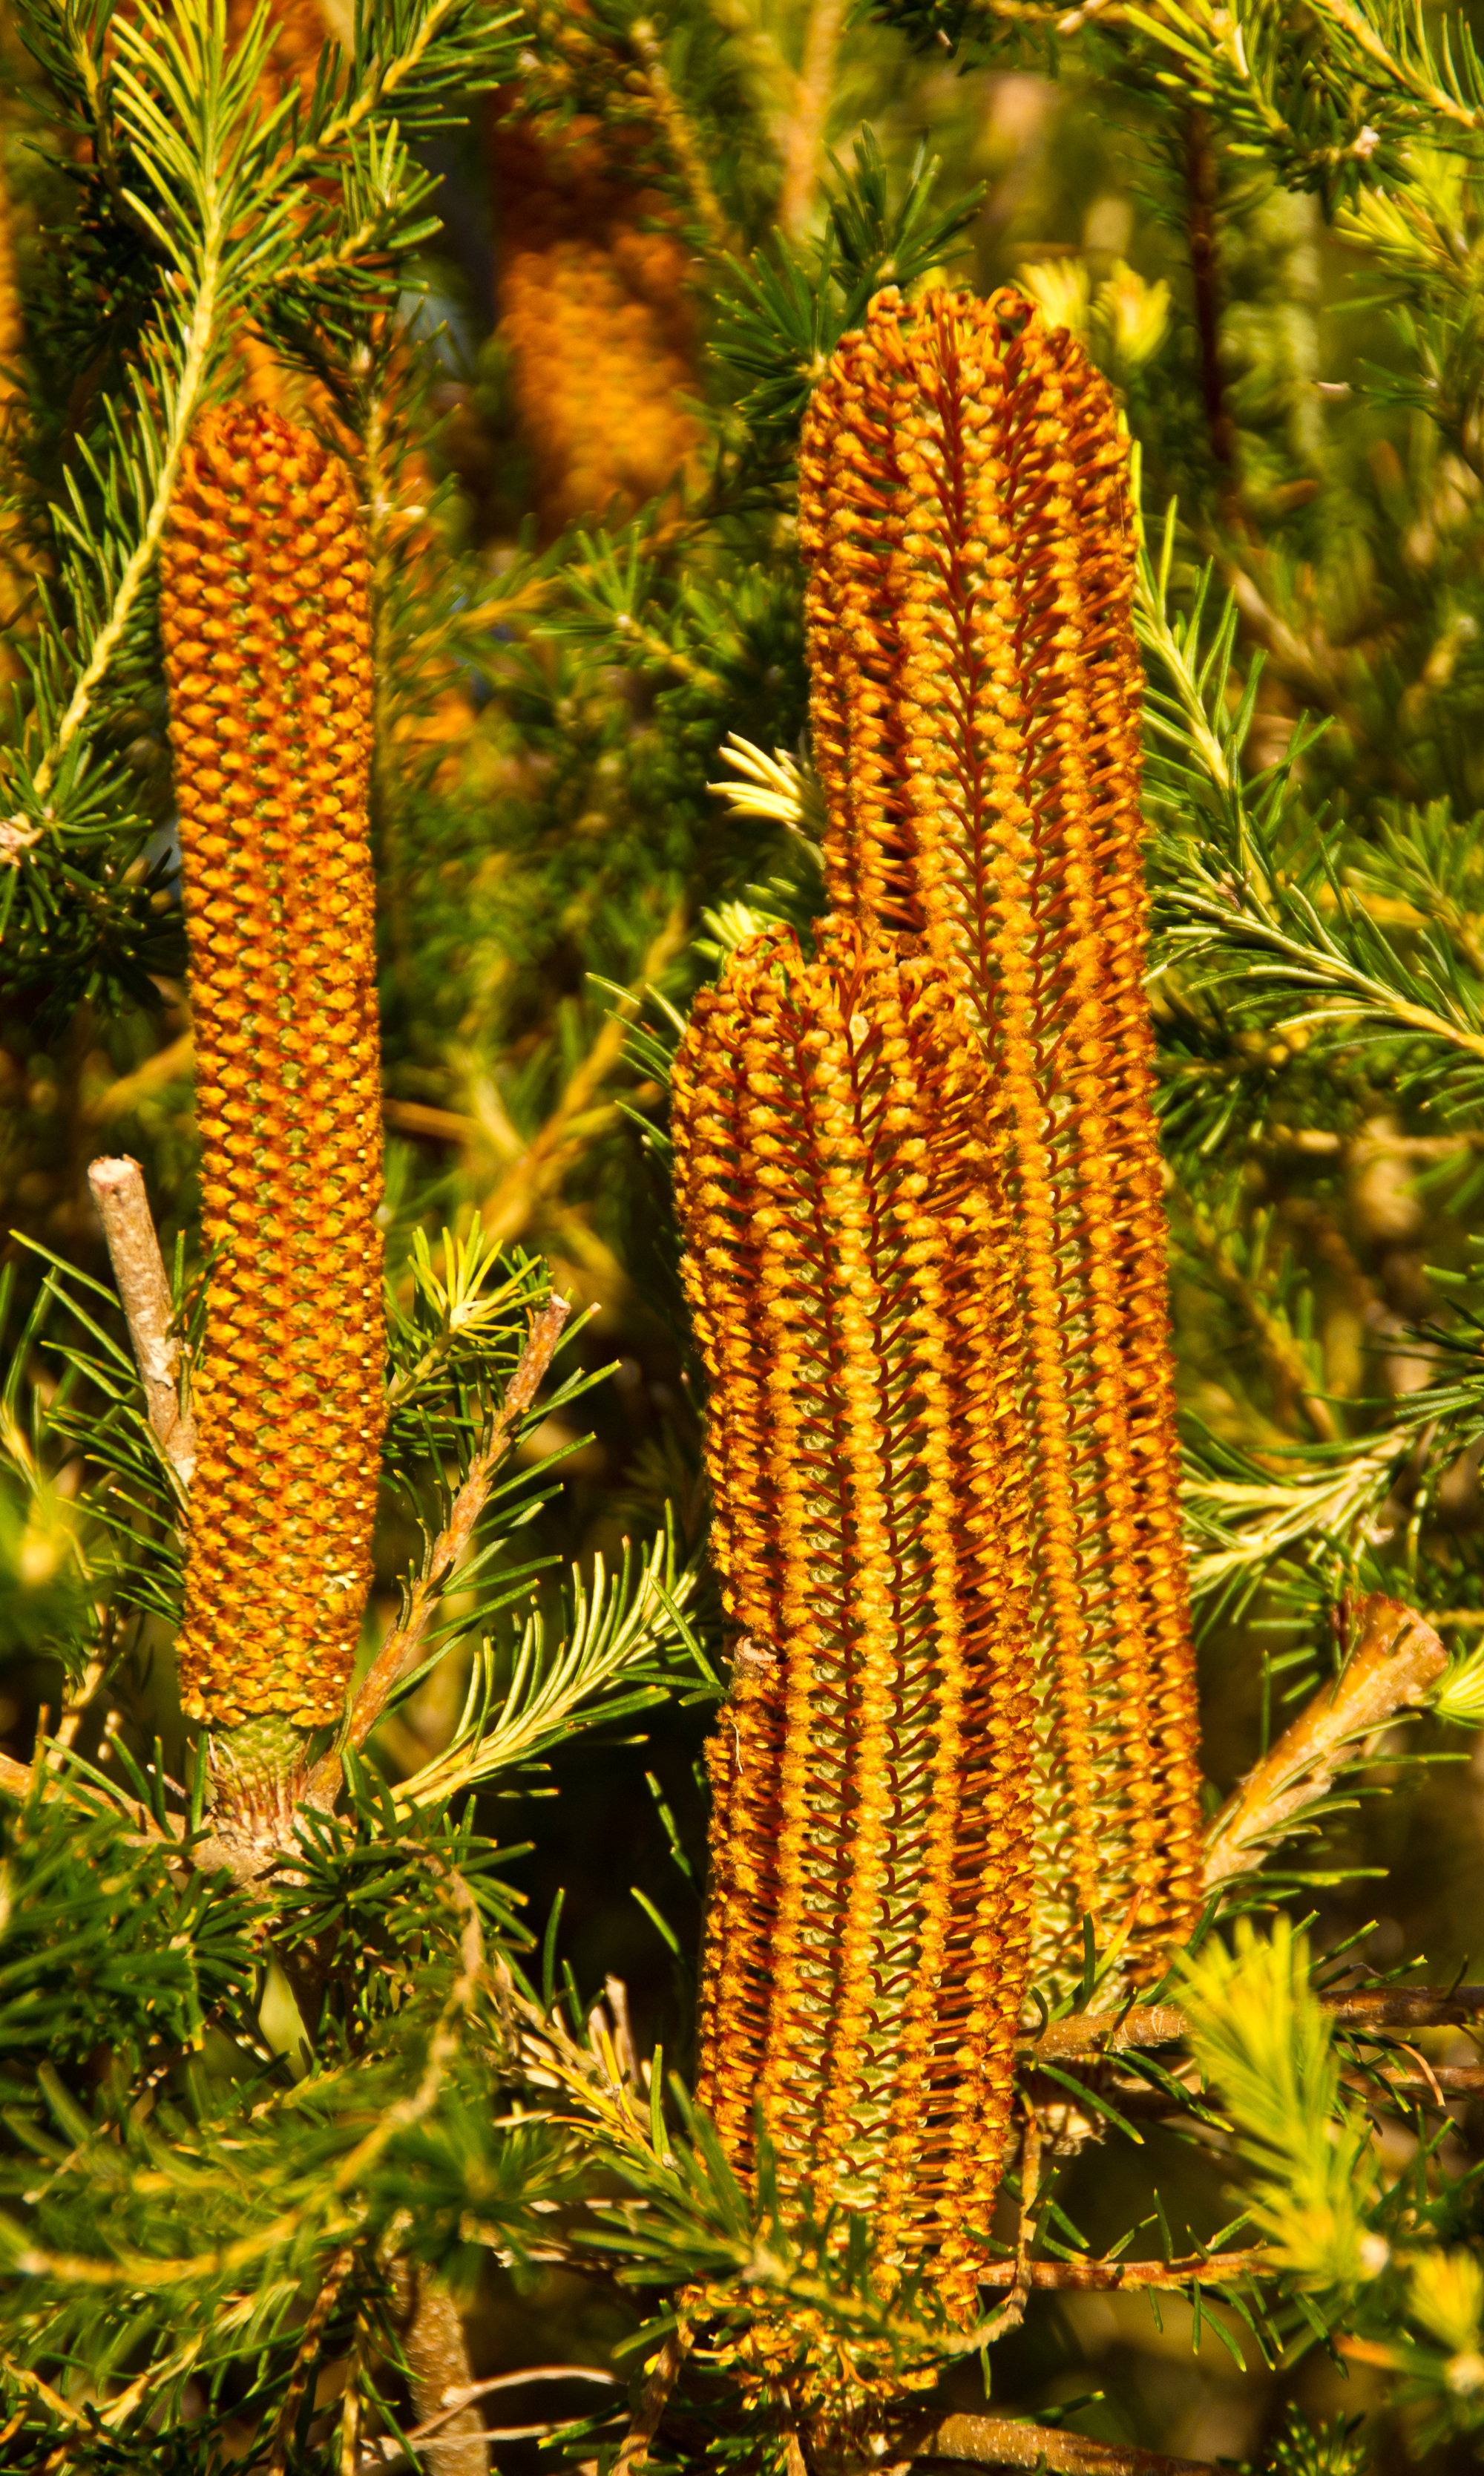
plant, flower, orange, botany, flora, flowers, australia, native, nectar, banksia, flowering plant, grass family, plant stem, land plant, ferns and horsetails, foxtail lily